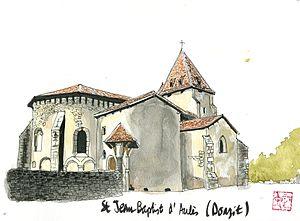
Aquarelle de l'église Saint-Jean-Baptiste-d'Aulès sur la commune Doazit dans le département français des Landes.
Doazit est une commune française située dans le département des Landes en région Nouvelle-Aquitaine.
L'église Saint-Jean-Baptiste d'Aulès se situe sur la commune de Doazit, dans le département français des Landes. L'église et le porche du cimetière font l'objet d'un classement au titre des monuments historiques par arrêté du 8 novembre 2004.